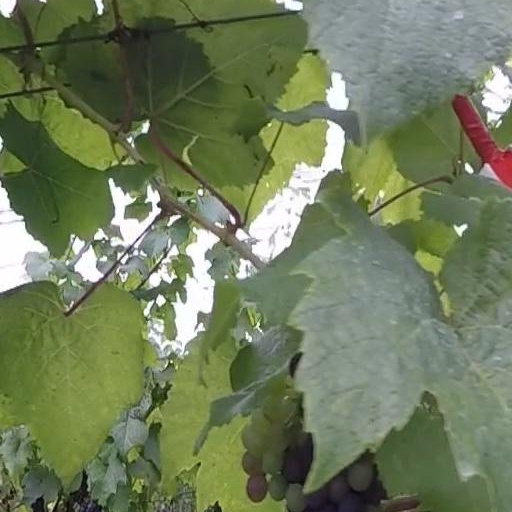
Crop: grape